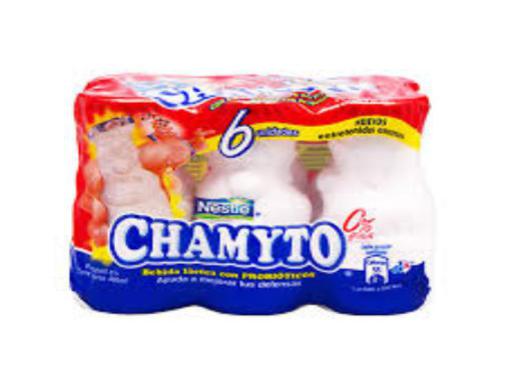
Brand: chamyto
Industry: Food